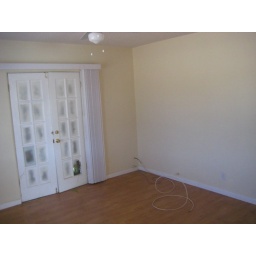
french doors inside in first bedroom